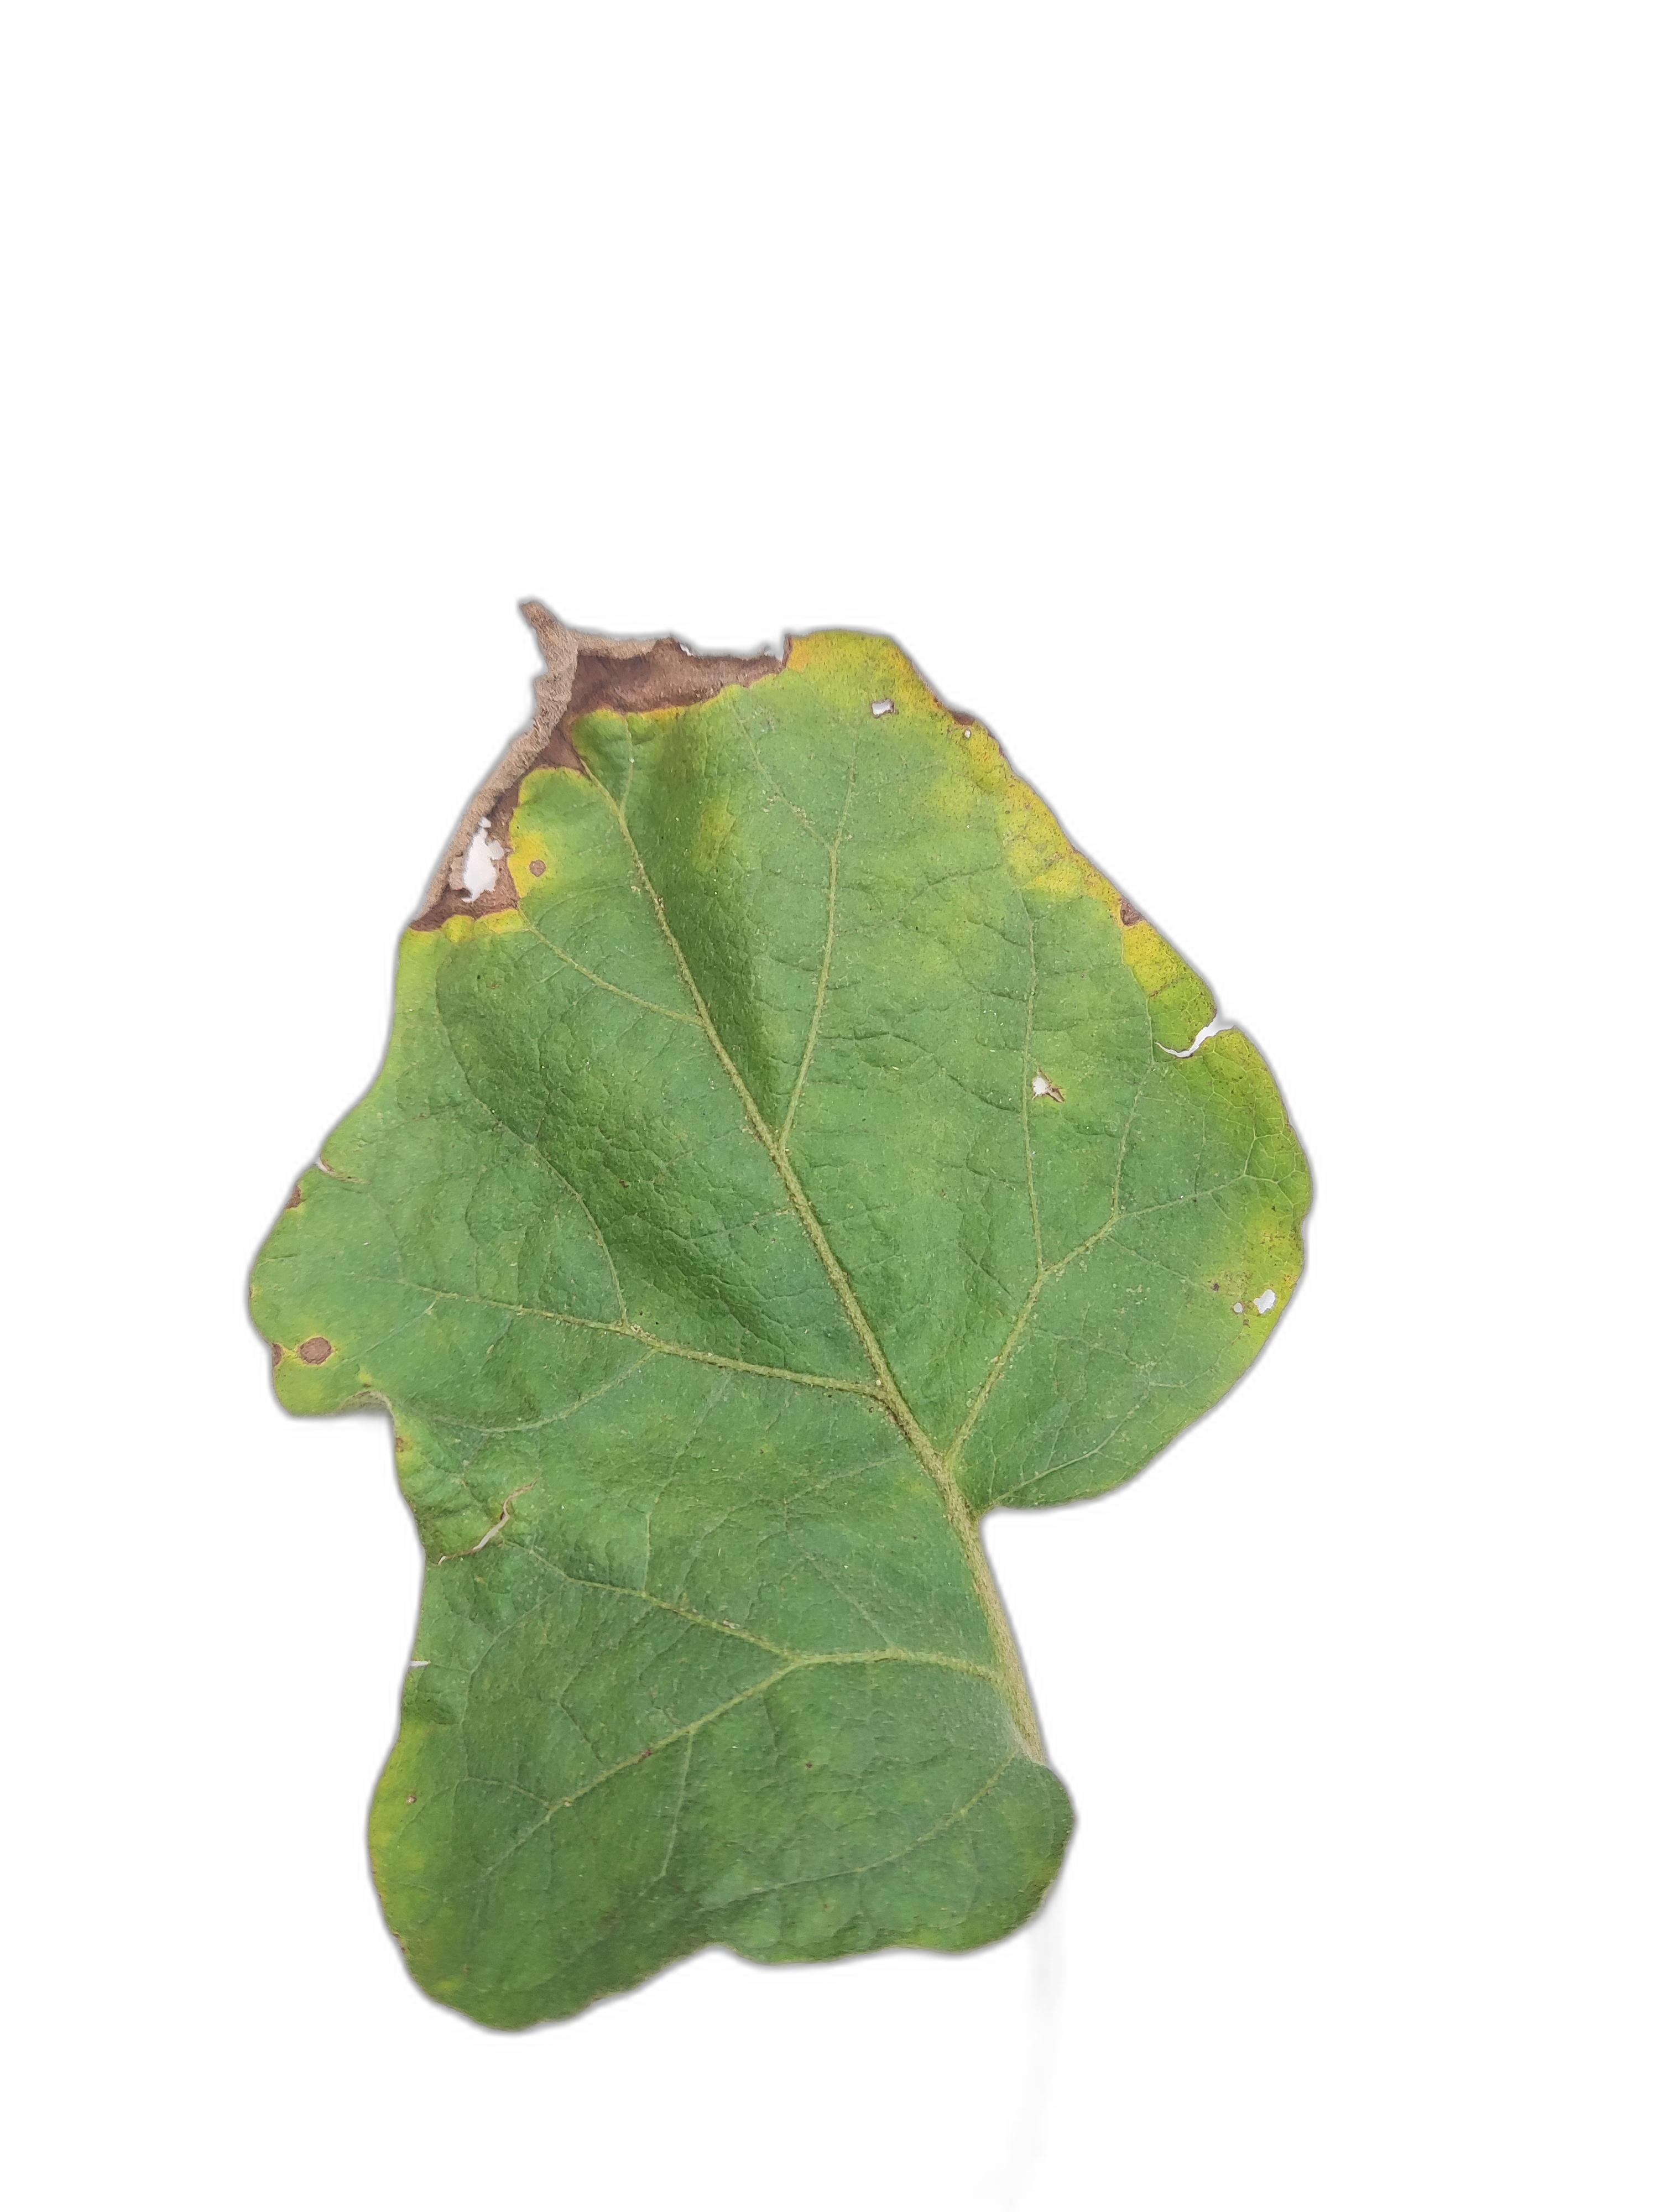
Label: Leaf Spot Disease